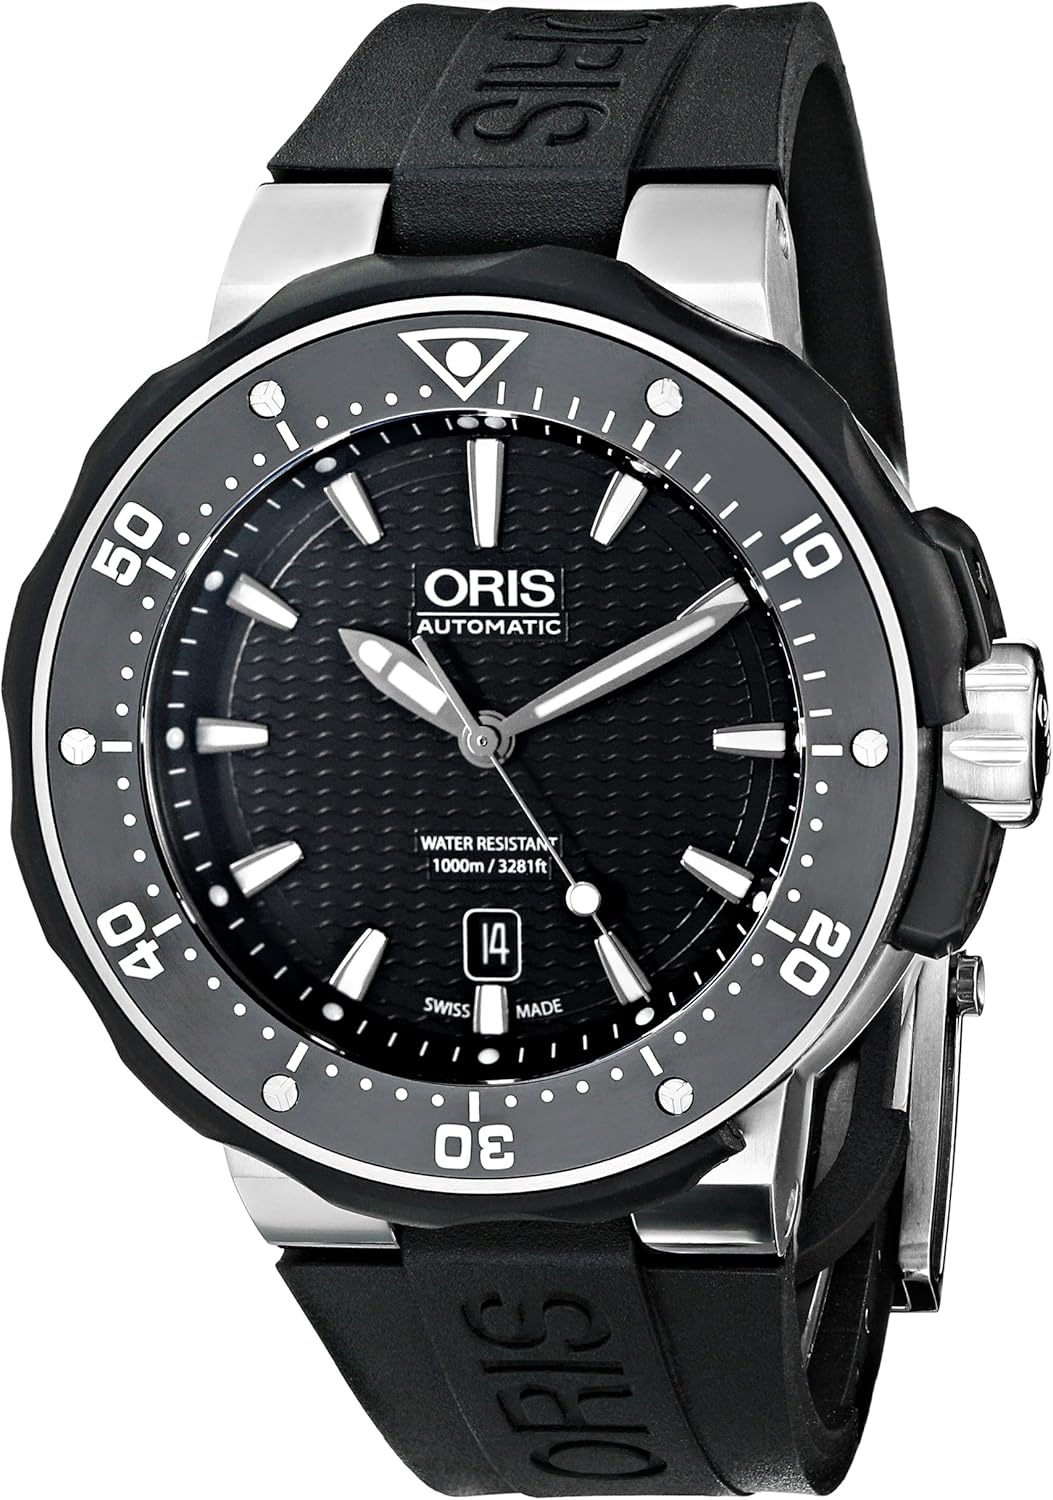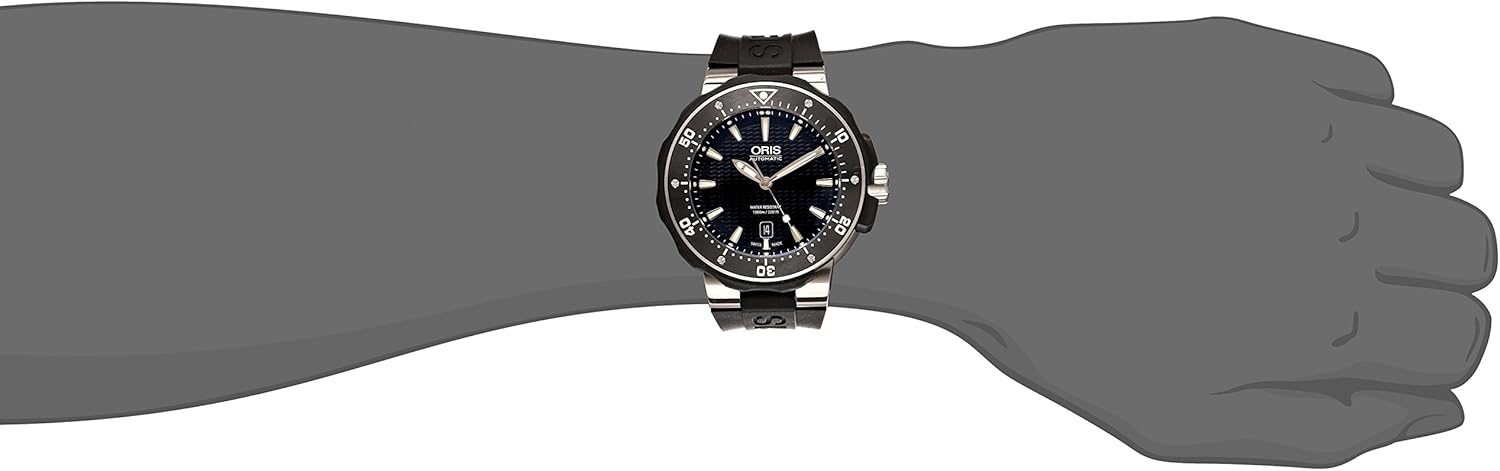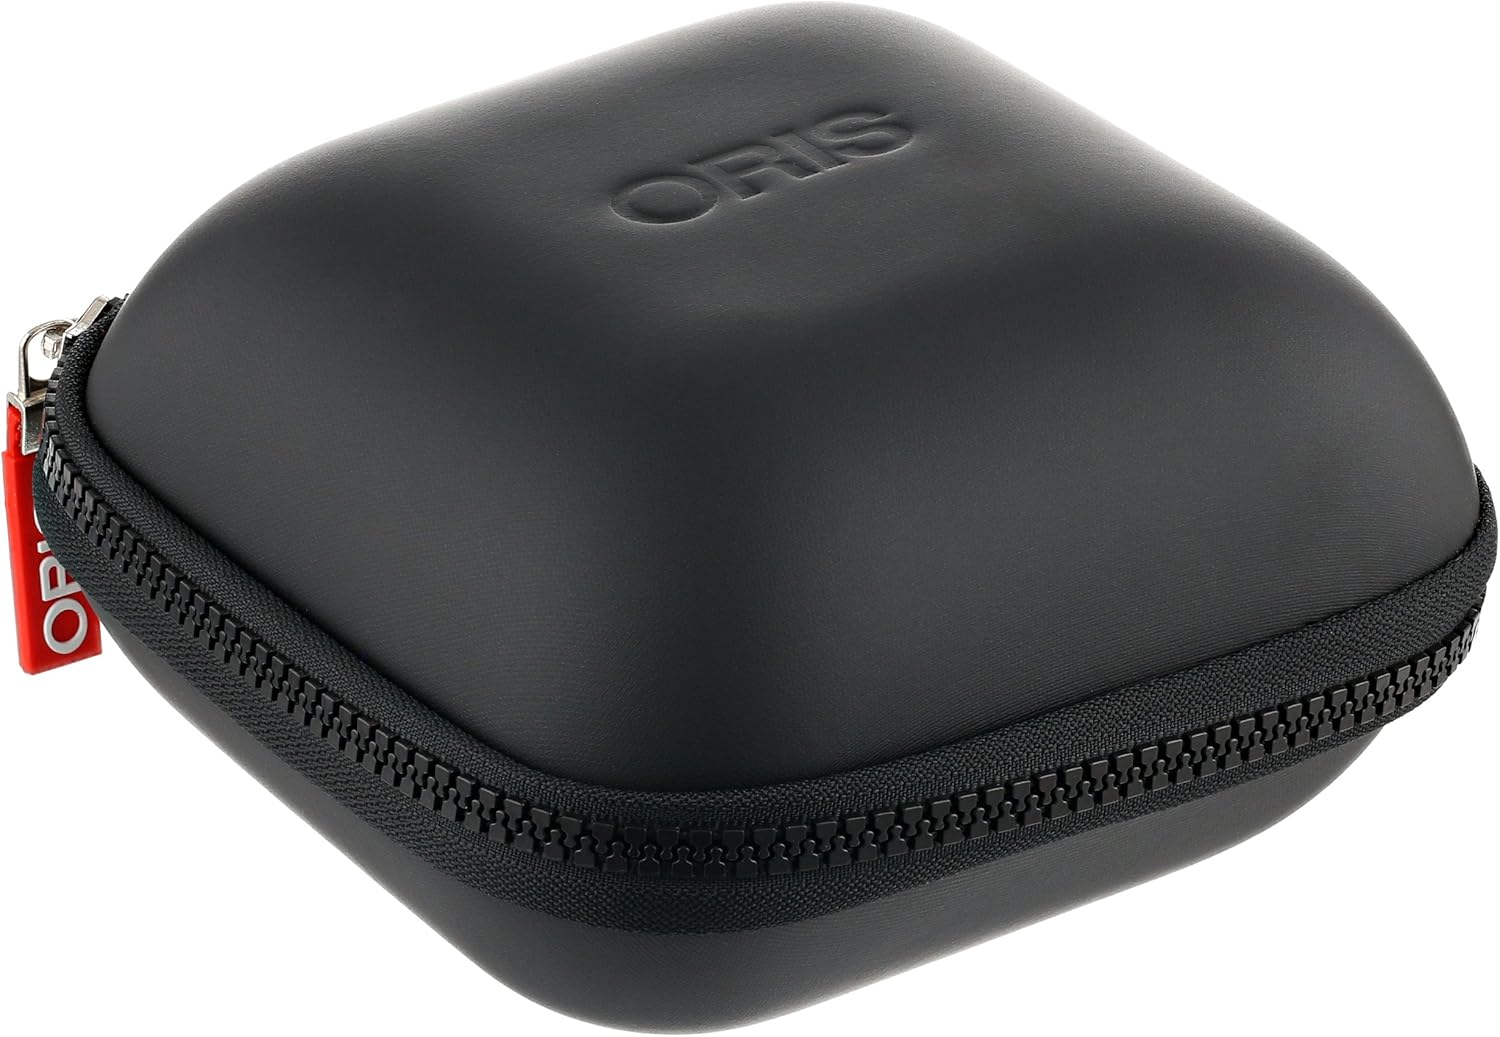
Oris Men's 73376827154RS Divers Titanium Automatic Watch with Black Rubber Band
Category: AMAZON FASHION
Case: Brushed and polished titanium. Case back: Titanium, screw-down. Bezel: Black ceramic on titanium with a black rubber coined edge, rotating safety system. Dial: Black, with a wave design. Hands: Silver tone, luminescent. Markers: Silver tone luminescent indices. Calendar: Date display window at the 6 o'clock position. Strap: Black rubber. Clasp: Push-button deployment. Crystal: Sapphire. Crown: Screw-down. Movement: Swiss automatic. Power reserve: 38 hours. Water resistance: 100 ATM/1000 meters/3300 feet. Case measurements: 49 mm in diameter x 17 mm thick. Strap measurements: 26 mm wide x 8 inches long. Model: 733 7682 7154 RS
Features: Watch with unidirectional bezel featuring wave-textured dial, date window at six o'clock, and luminous hands/markers | 49 mm titanium case with antireflective-sapphire dial window | Swiss automatic movement with analog display | Logo-debossed rubber band with foldover clasp | Water resistant to 1000 m (3280 ft)